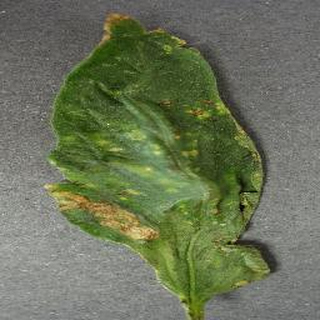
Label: tomato_bacterial_spot